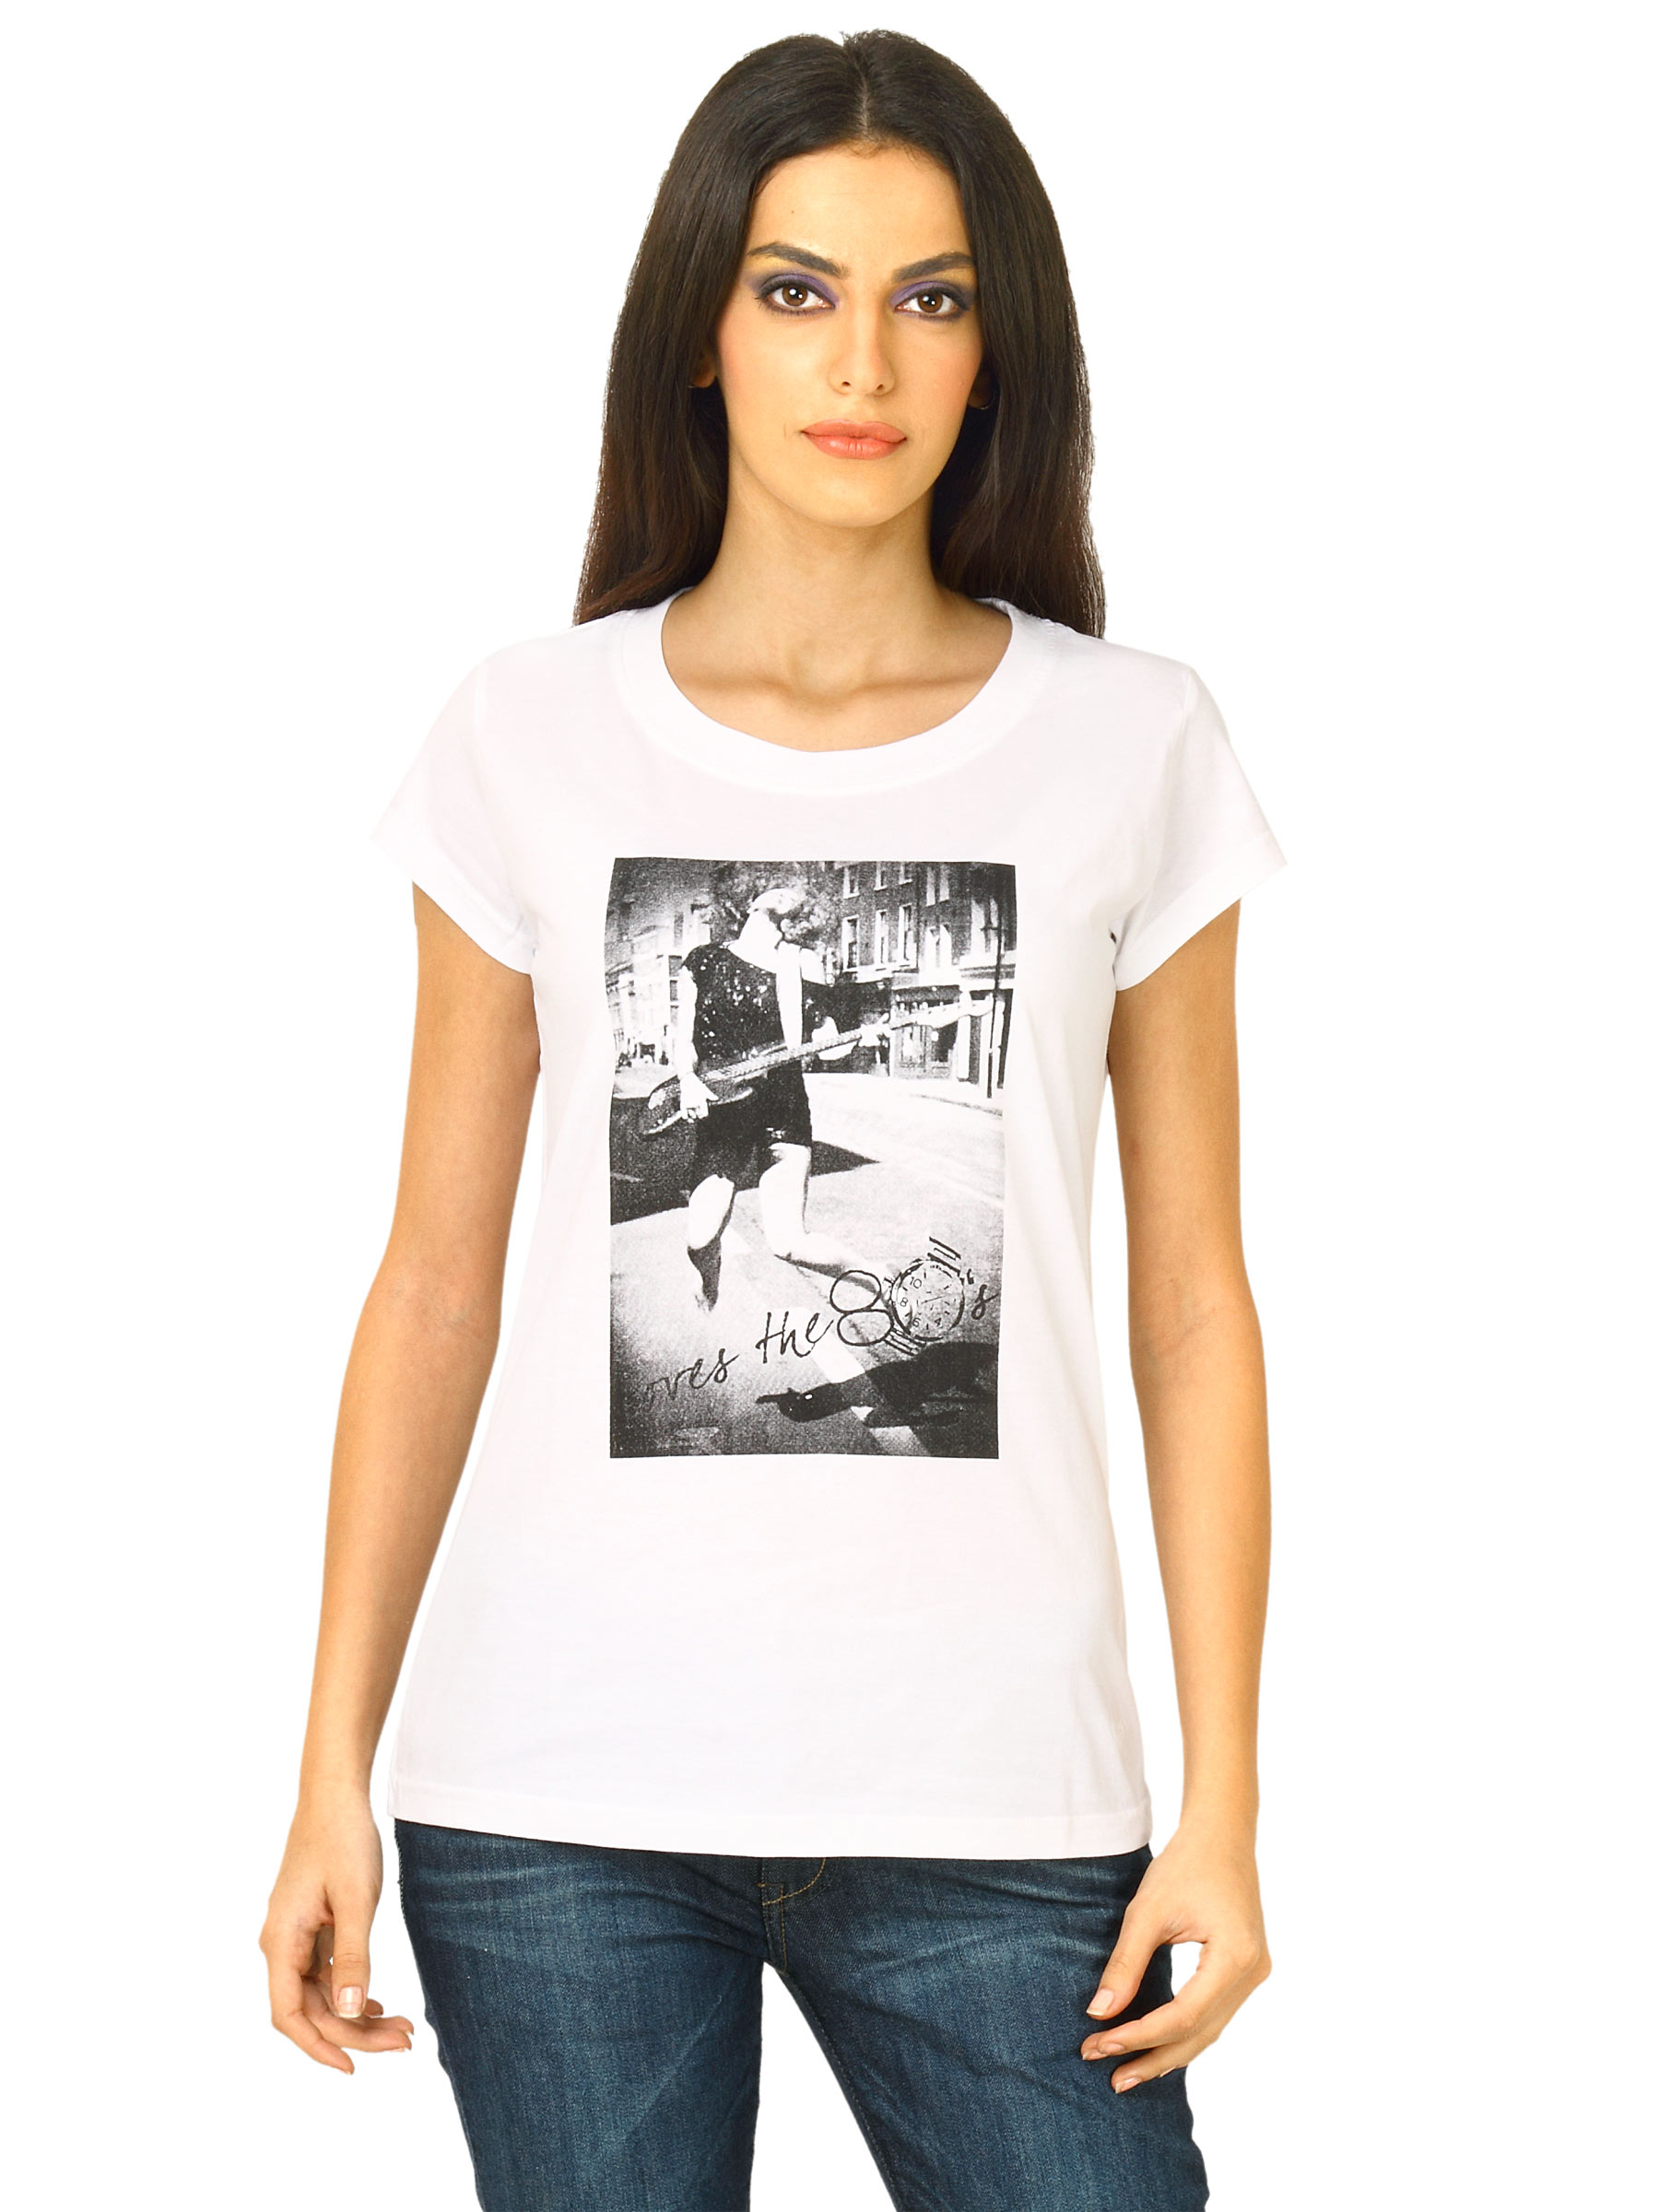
Flying Machine Women HS White Tshirts
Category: Apparel / Topwear / Tshirts
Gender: Women
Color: White
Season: Fall 2011
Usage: Casual